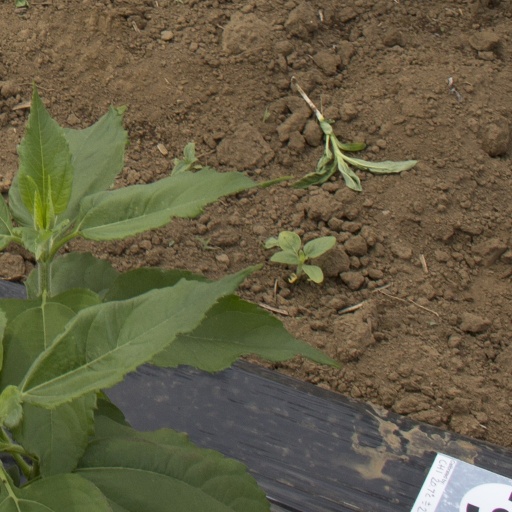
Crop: Jerusalem artichoke